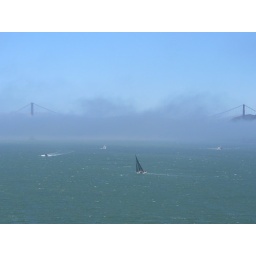
The golden gate bridge wreathed in fog across the san francisco bay california